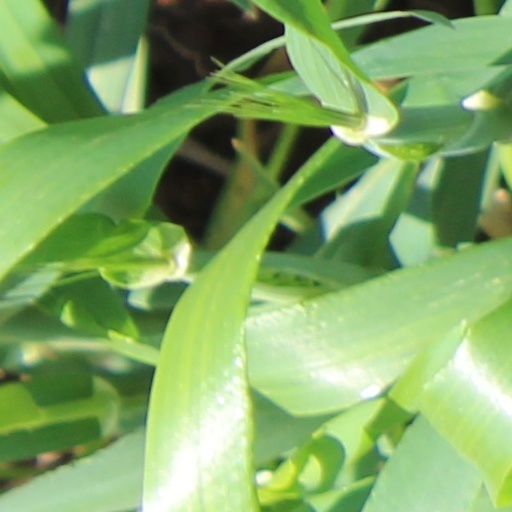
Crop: wheat